Donnington Wood Canal

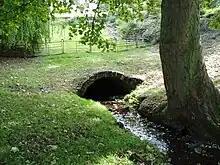
The remains of the tunnel which served the vertical shafts from the main line of the canal prior to the building of the inclined plane in 1797

The Lilleshall Branch ran down an incline from near Hugh's Bridge, and its grassy slope is clearly visible. The basin at the bottom of the incline is now a pond, and the top of the tunnel which met the vertical shafts can still be seen. From the incline, the bed of the canal towards the Lilleshall Limeworks is clearly visible for most of its length. The southern portal of the bridge which carried Willmoor Lane over the canal is still visible below vegetation, although the northern parapet has been demolished, and the track widened by tipping rubble against the north portal. The branch to Pitchcroft Limeworks is not easily traceable, although the field boundaries mark its route for most of the way, and a section of the bed is visible by the cottages at Pitchcroft. There are some remains of the bridge, but the basin beyond the road has disappeared.